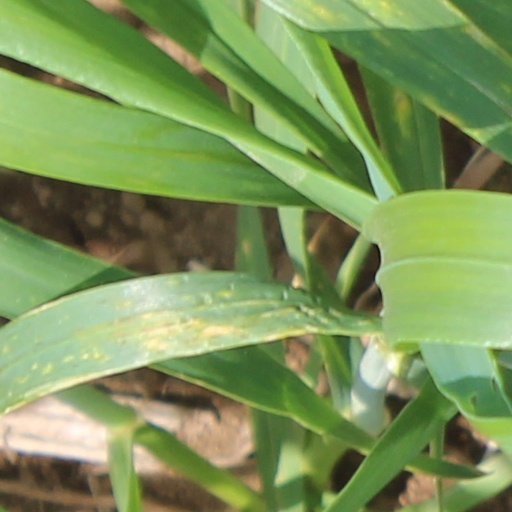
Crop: wheat